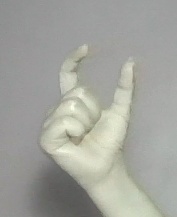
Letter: nun